Religious (Western Christianity)

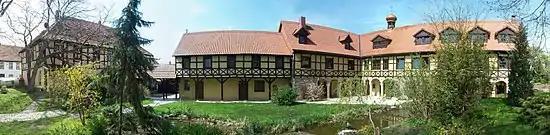
The Priory of St. Wigbert is a Lutheran monastery in the Benedictine tradition

In the Lutheran Churches, religious are defined as those who make religious vows before their bishop to live consecrated life, especially in a religious order. An ordained priest who is not a part of a Lutheran religious order is considered 'secular', rather than 'religious'.